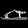
Label: Sandal